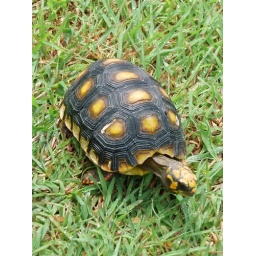
Tartarughe giganti di terra presso la guest house Blue Dolphin Inn; Big turtles in the garden of the Blue Dolphin Inn guest house;